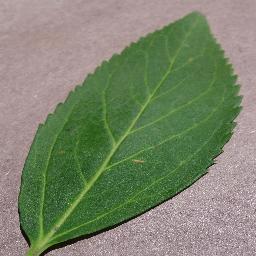
Label: Cherry___healthy